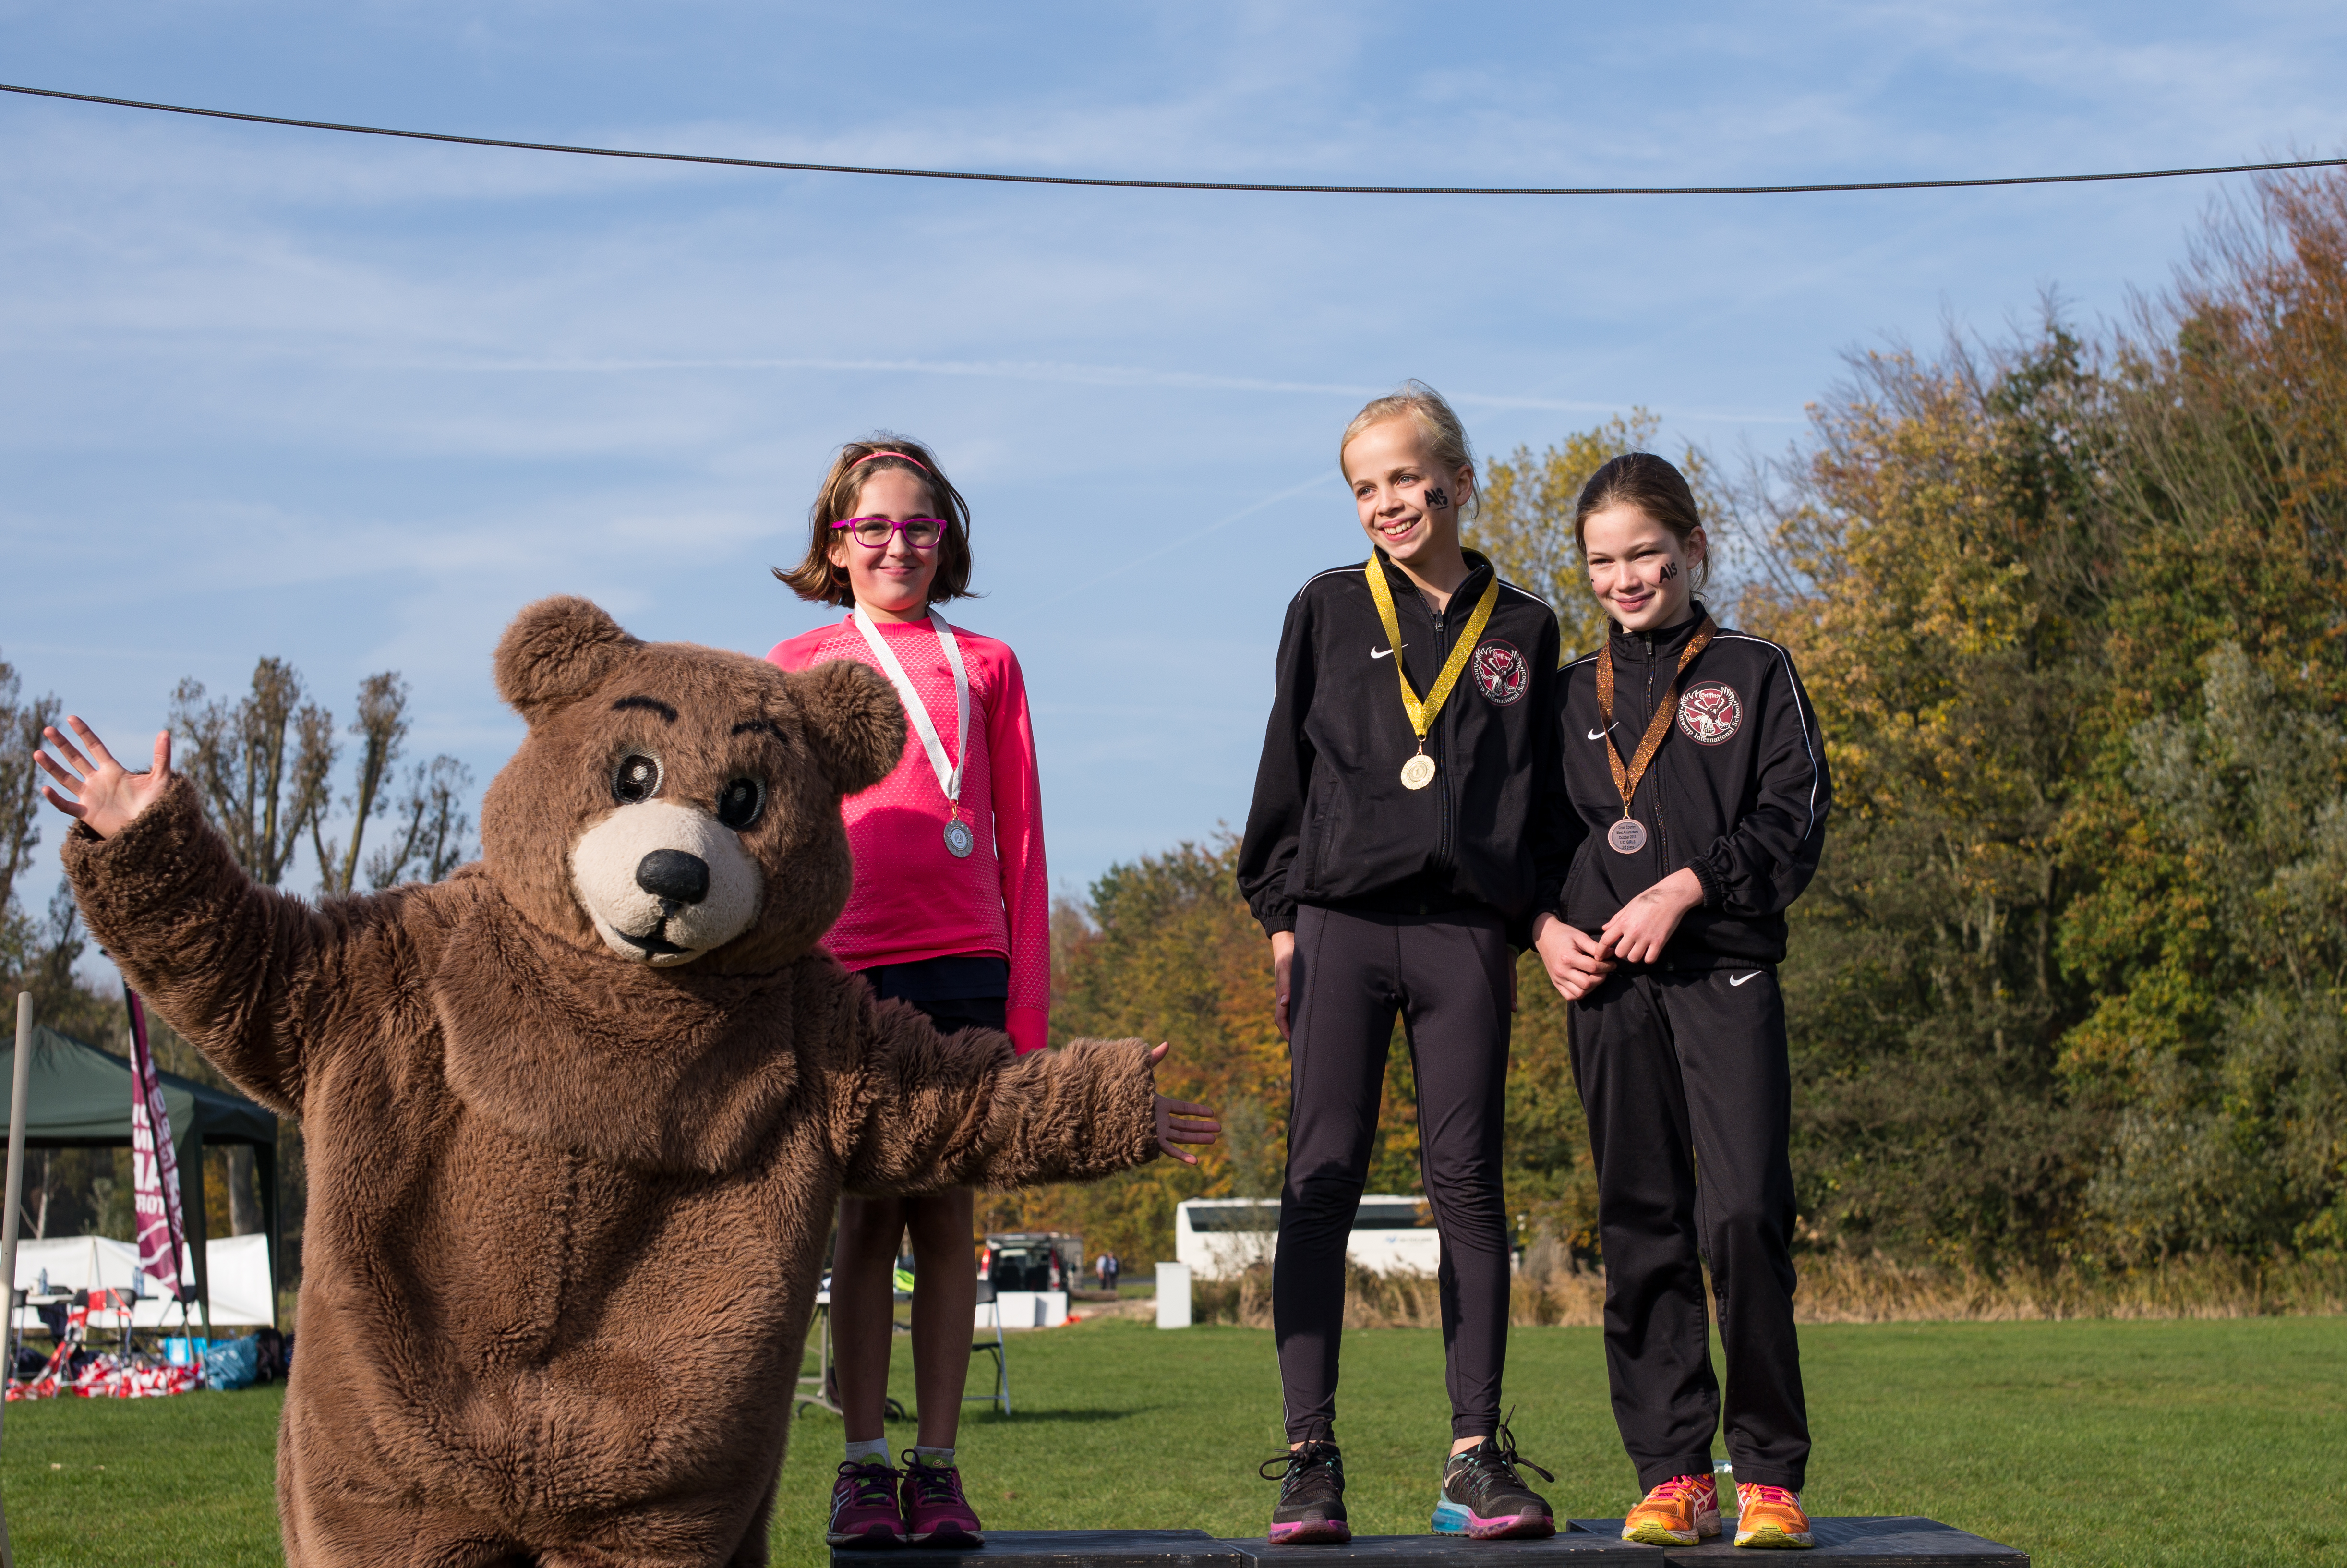
running, country, europe, high, park, cross, ash, race, competition, woods, ceremony, holland, hague, amsterdam, netherlands, international, girls, m, team, sports, dutch, boys, 50, school, runners, junior, leica, 240, summilux, varsity, meet, bos, isa, amsterdamse, awards, medals